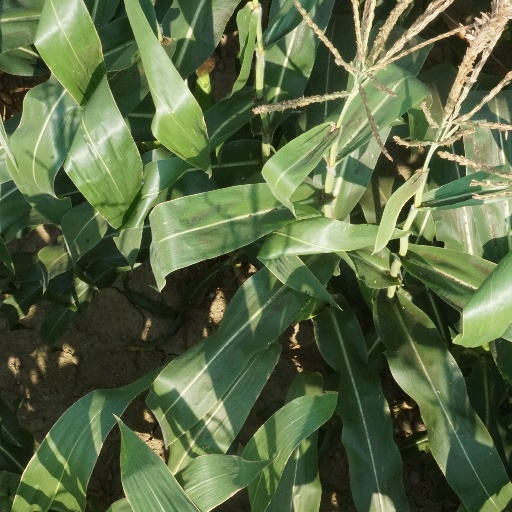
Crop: maize; corn